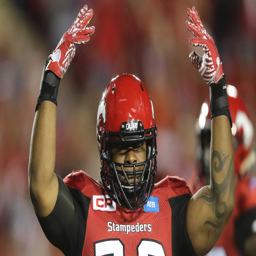
american football player celebrates a big play during a game against bc